Mary Ann Glendon

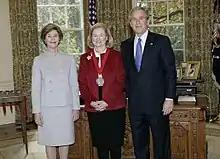
President George W. Bush and Laura Bush stand with 2005 National Humanities Medal recipient Mary Ann Glendon.

Glendon was appointed by President Bush to the President's Council on Bioethics. Her nomination as United States Ambassador to the Holy See was announced on November 5, 2007. The U.S. Senate voted to confirm her on December 19, 2007. She presented her Letters of Credence to Pope Benedict XVI on February 29, 2008, and resigned her office effective January 19, 2009.